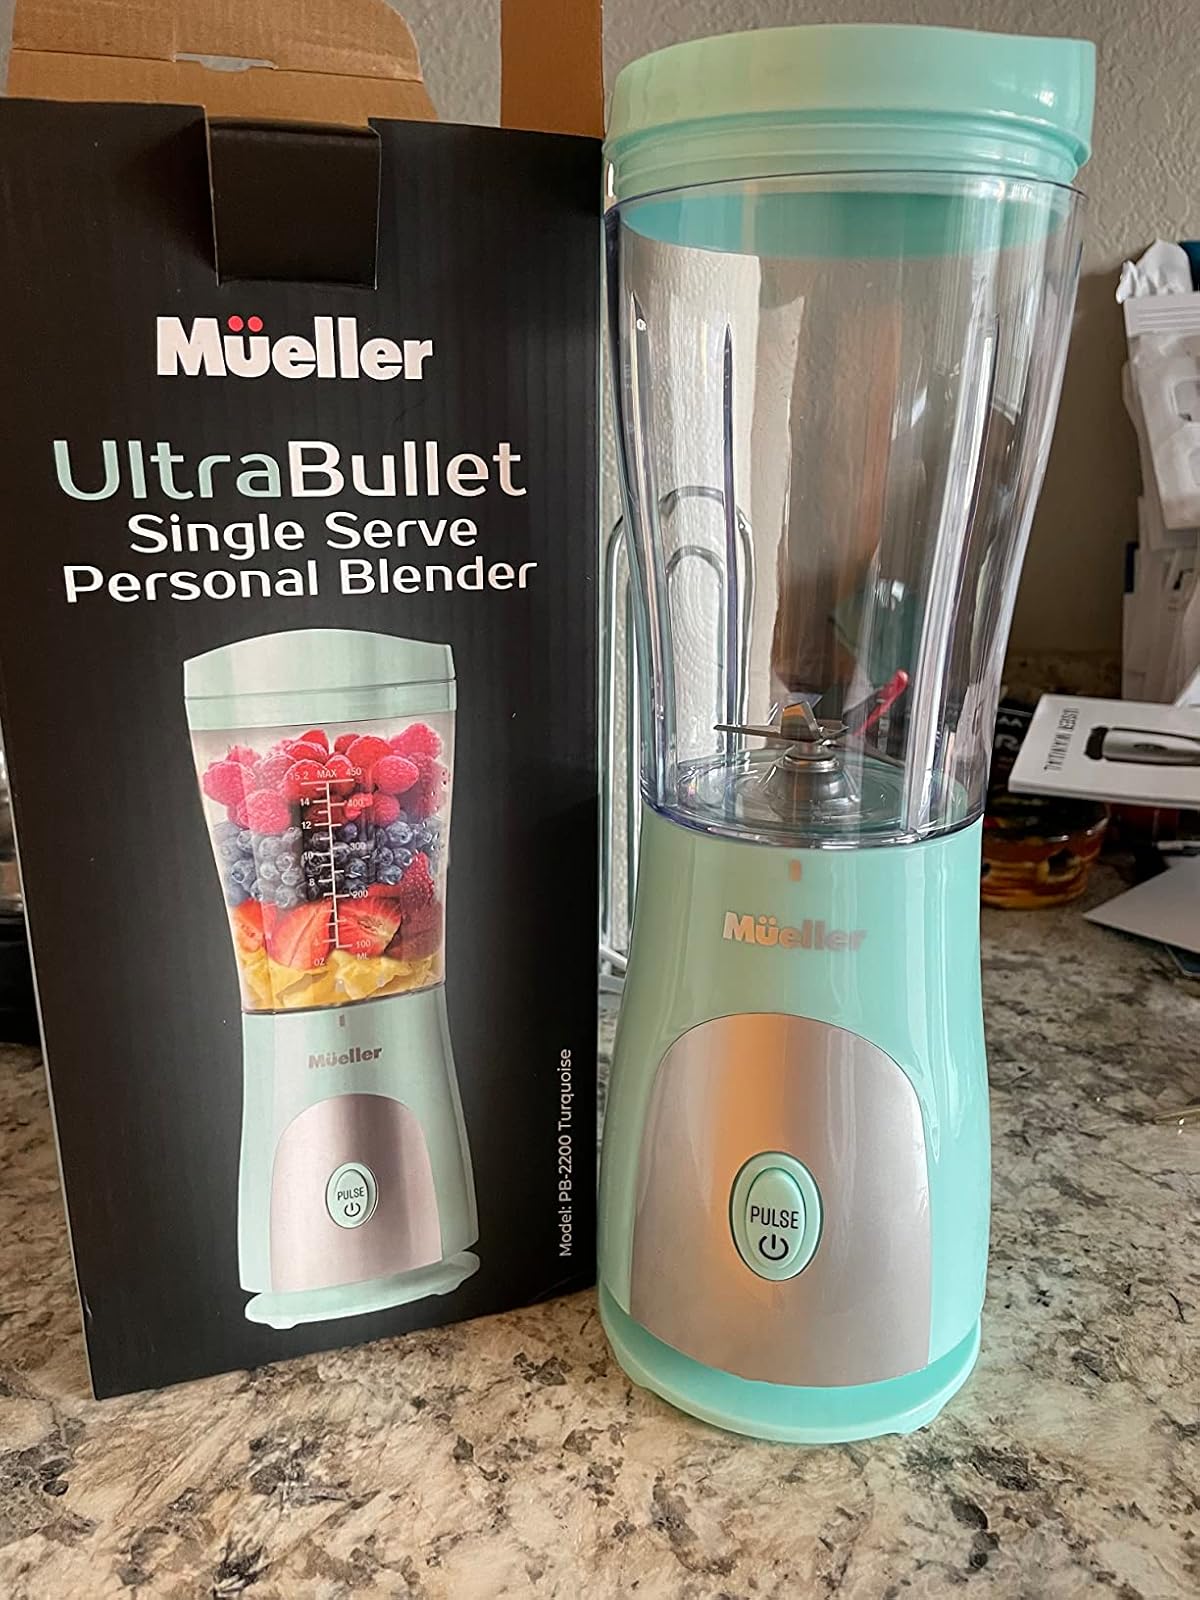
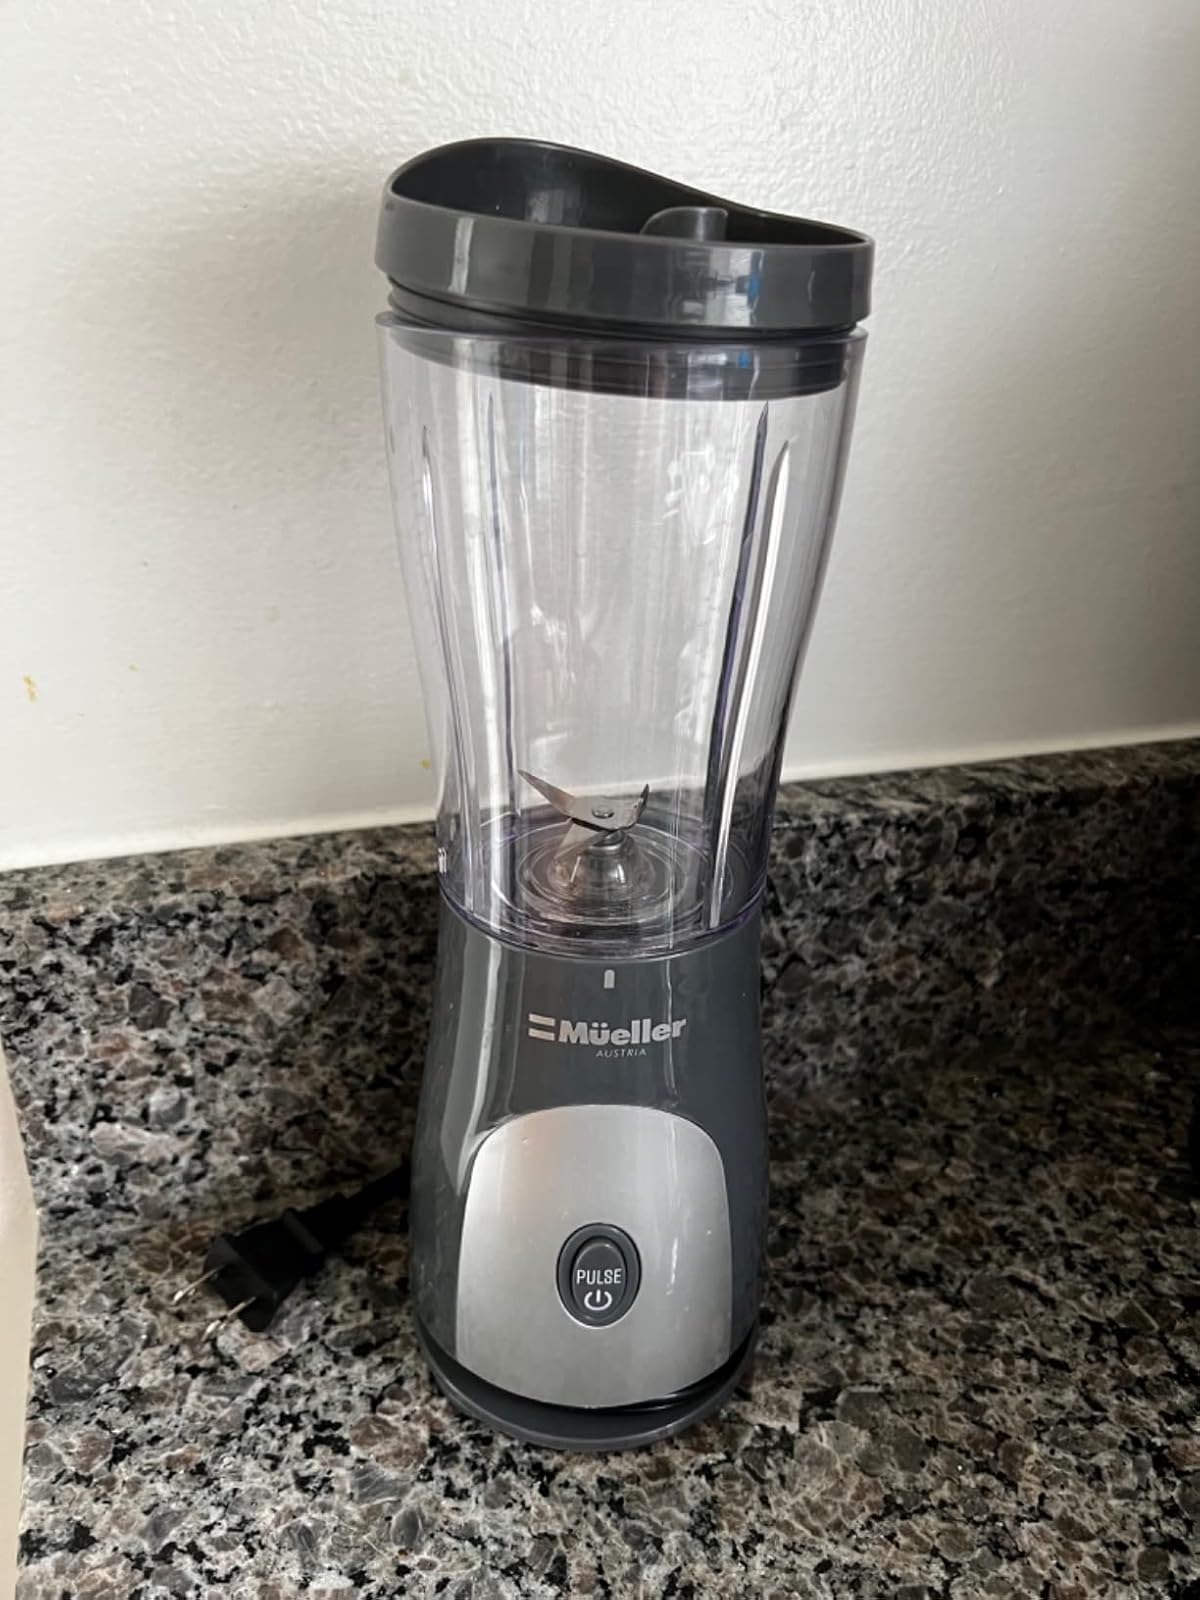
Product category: items_blender
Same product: no